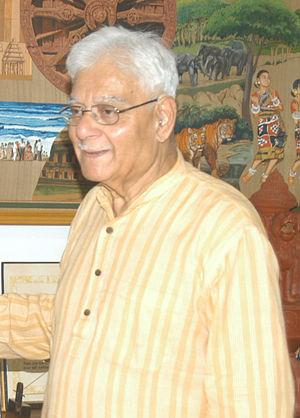
Murlidhar Chandrakant Bhandare est un homme politique indien membre du Congrès national indien, membre de la Rajya Sabha.